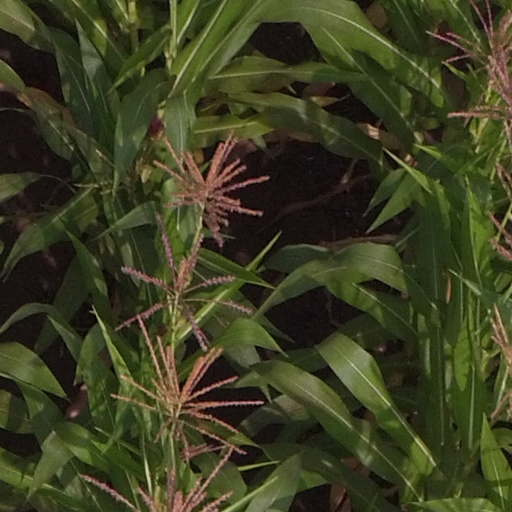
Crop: maize; corn